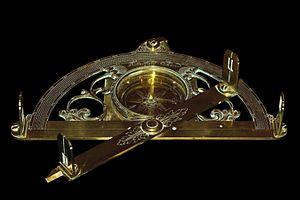
Michael Butterfield est un ingénieur et mathématicien français, d'origine britannique.